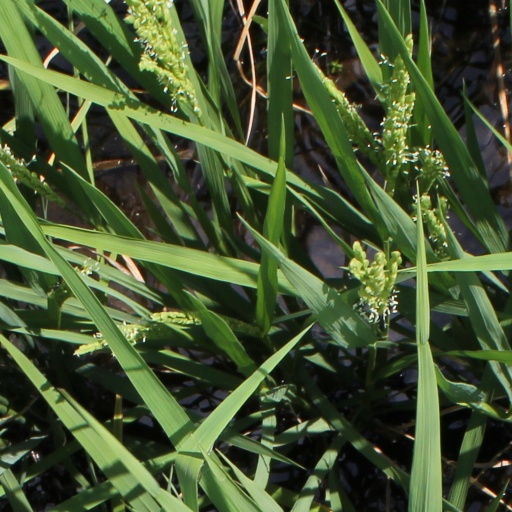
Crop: rice